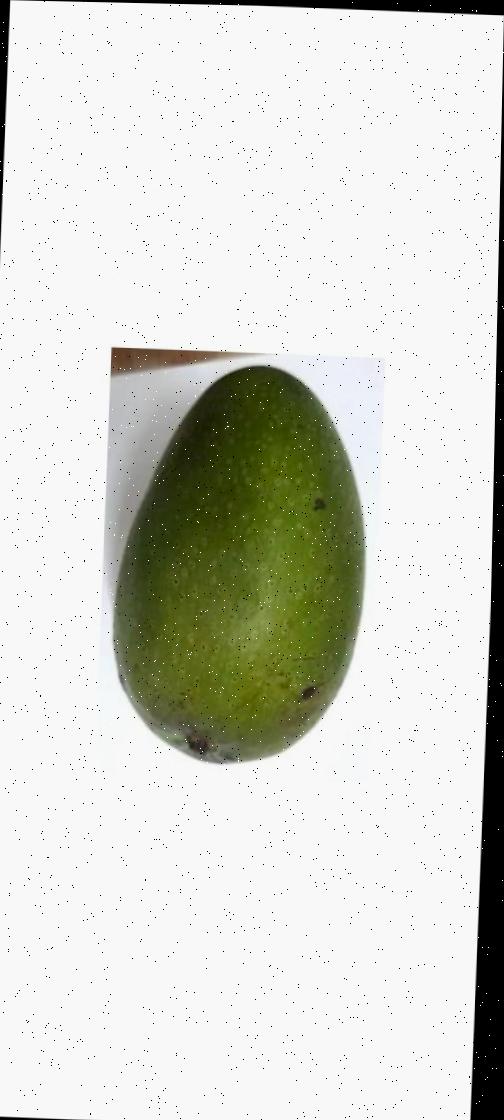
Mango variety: Ashshina Zhinuk